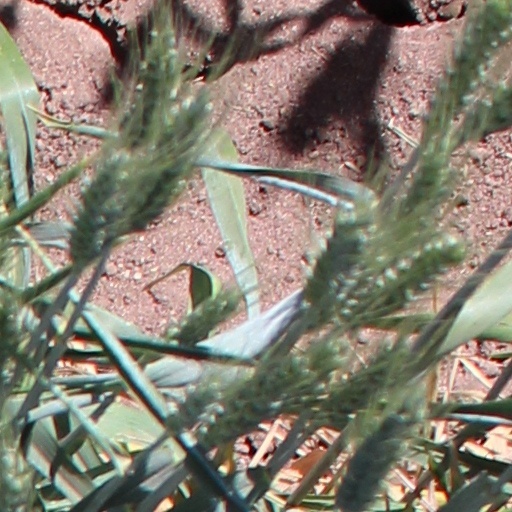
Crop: wheat